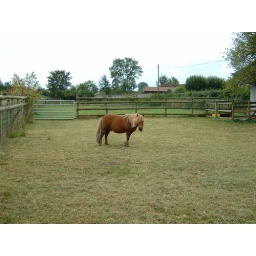
Small horse in a small field in a small town in Dorset